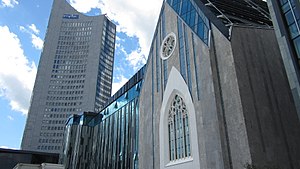
Leipzig / Galleri
Leipzig er den største by i delstaten Sachsen i Tyskland. I DDR-tiden var det landets næststørste by. Byen er en vigtig handels- og industriby og er også kulturelt set betydningsfuld.